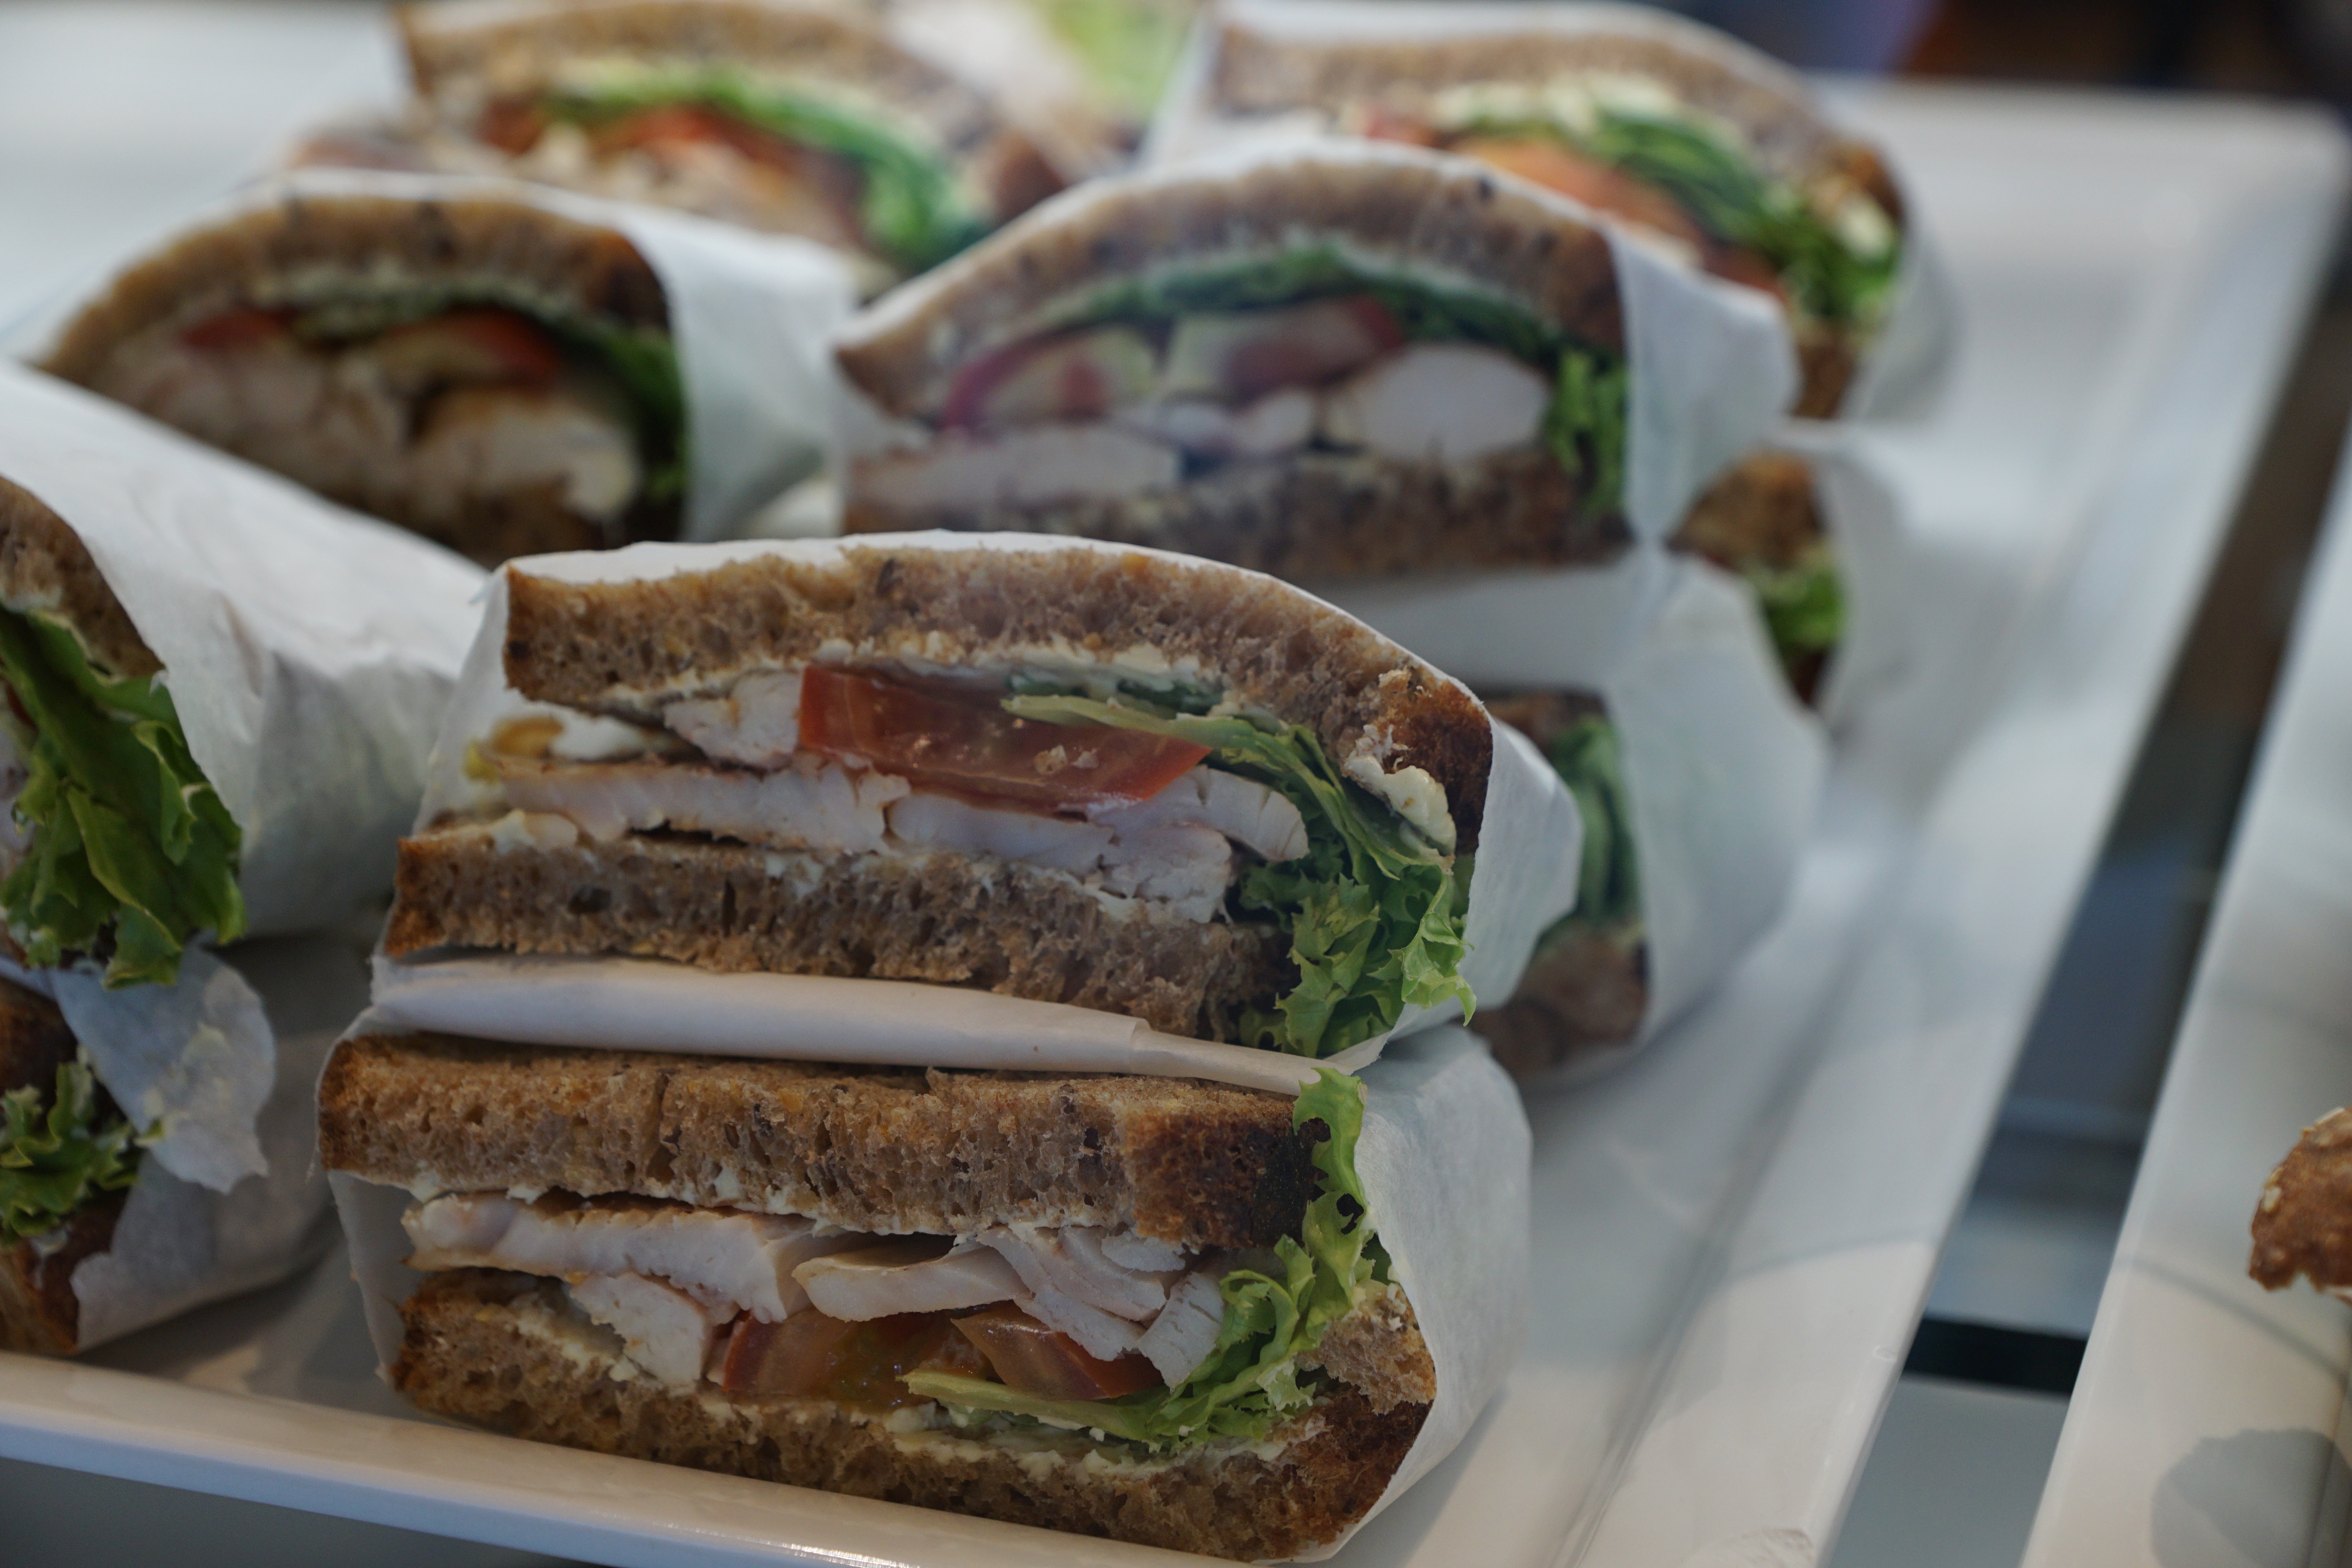
dish, meal, food, produce, fish, healthy, snack, eat, meat, lunch, bread, bakery, hamburger, sandwich, chunks, roll, vitamins, edible, carbohydrates, hunger, arouse, occupied, veggie burger